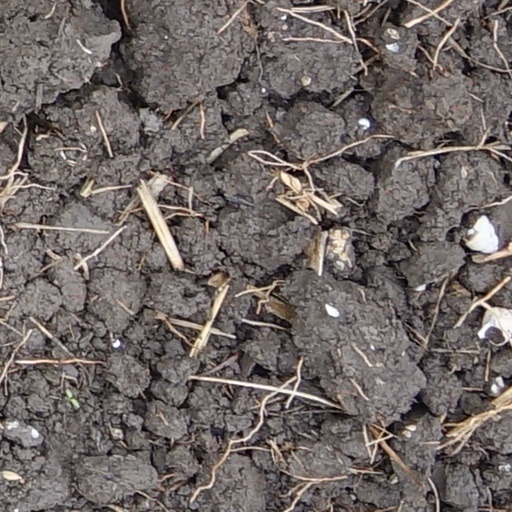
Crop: wheat